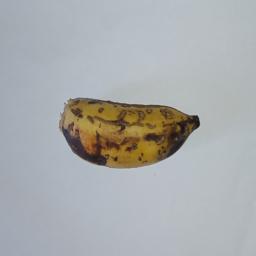
Banana variety: Champa Kola